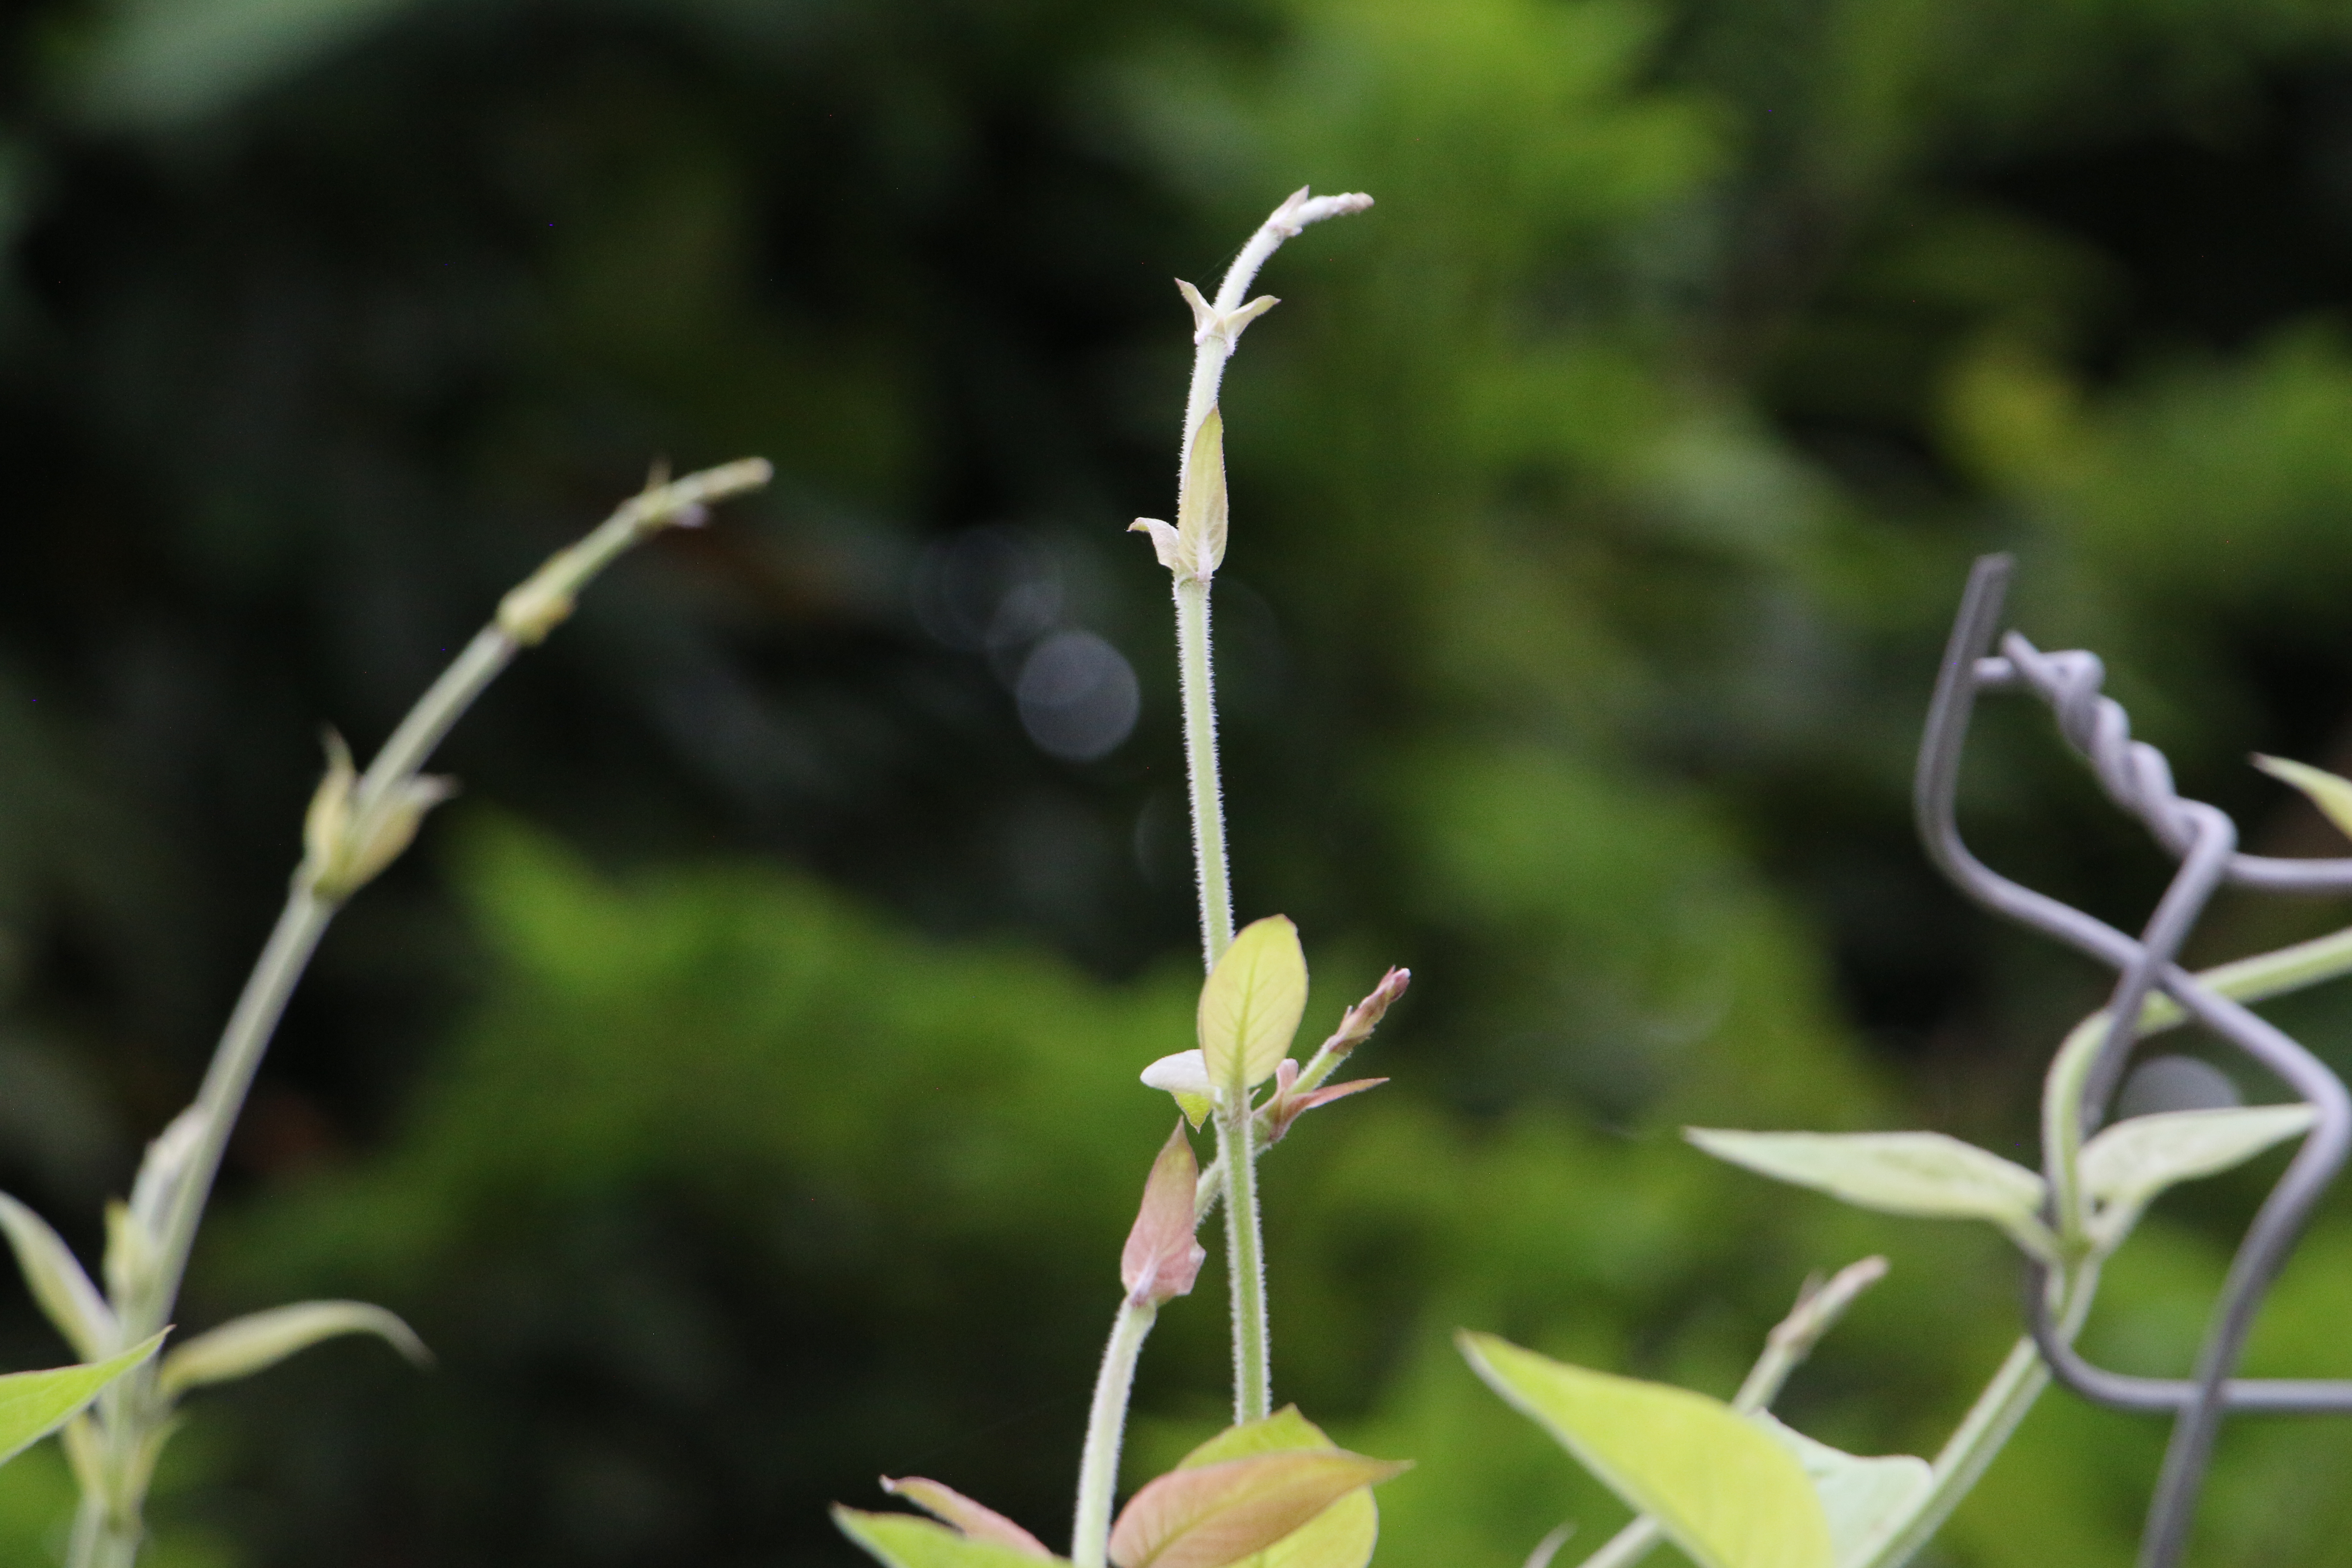
flower, plant, leaf, flowering plant, botany, plant stem, terrestrial plant, Pedicel, crinum, epidendrum